Jon Batiste

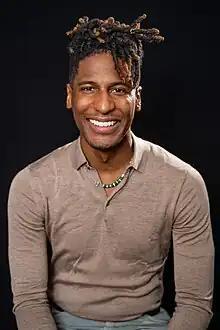
Batiste in 2023

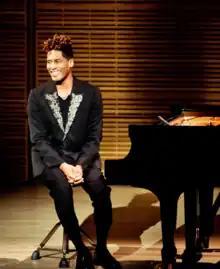
Batiste at Carnegie Hall

Jonathan Michael Batiste (born November 11, 1986) is an American musician, composer and television personality. He has recorded and performed with artists including Alicia Keys, Stevie Wonder, Prince, Willie Nelson, Lenny Kravitz, ASAP Rocky, Ed Sheeran, Lana Del Rey, Roy Hargrove, Juvenile, and Mavis Staples. Batiste appeared nightly with his band, Stay Human, as bandleader and musical director on "The Late Show with Stephen Colbert" from 2015 to 2022.